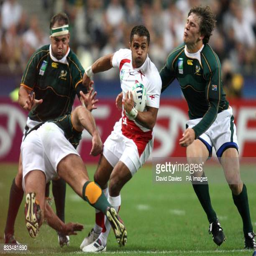
coach tries to break the tackles of athlete and rugby player